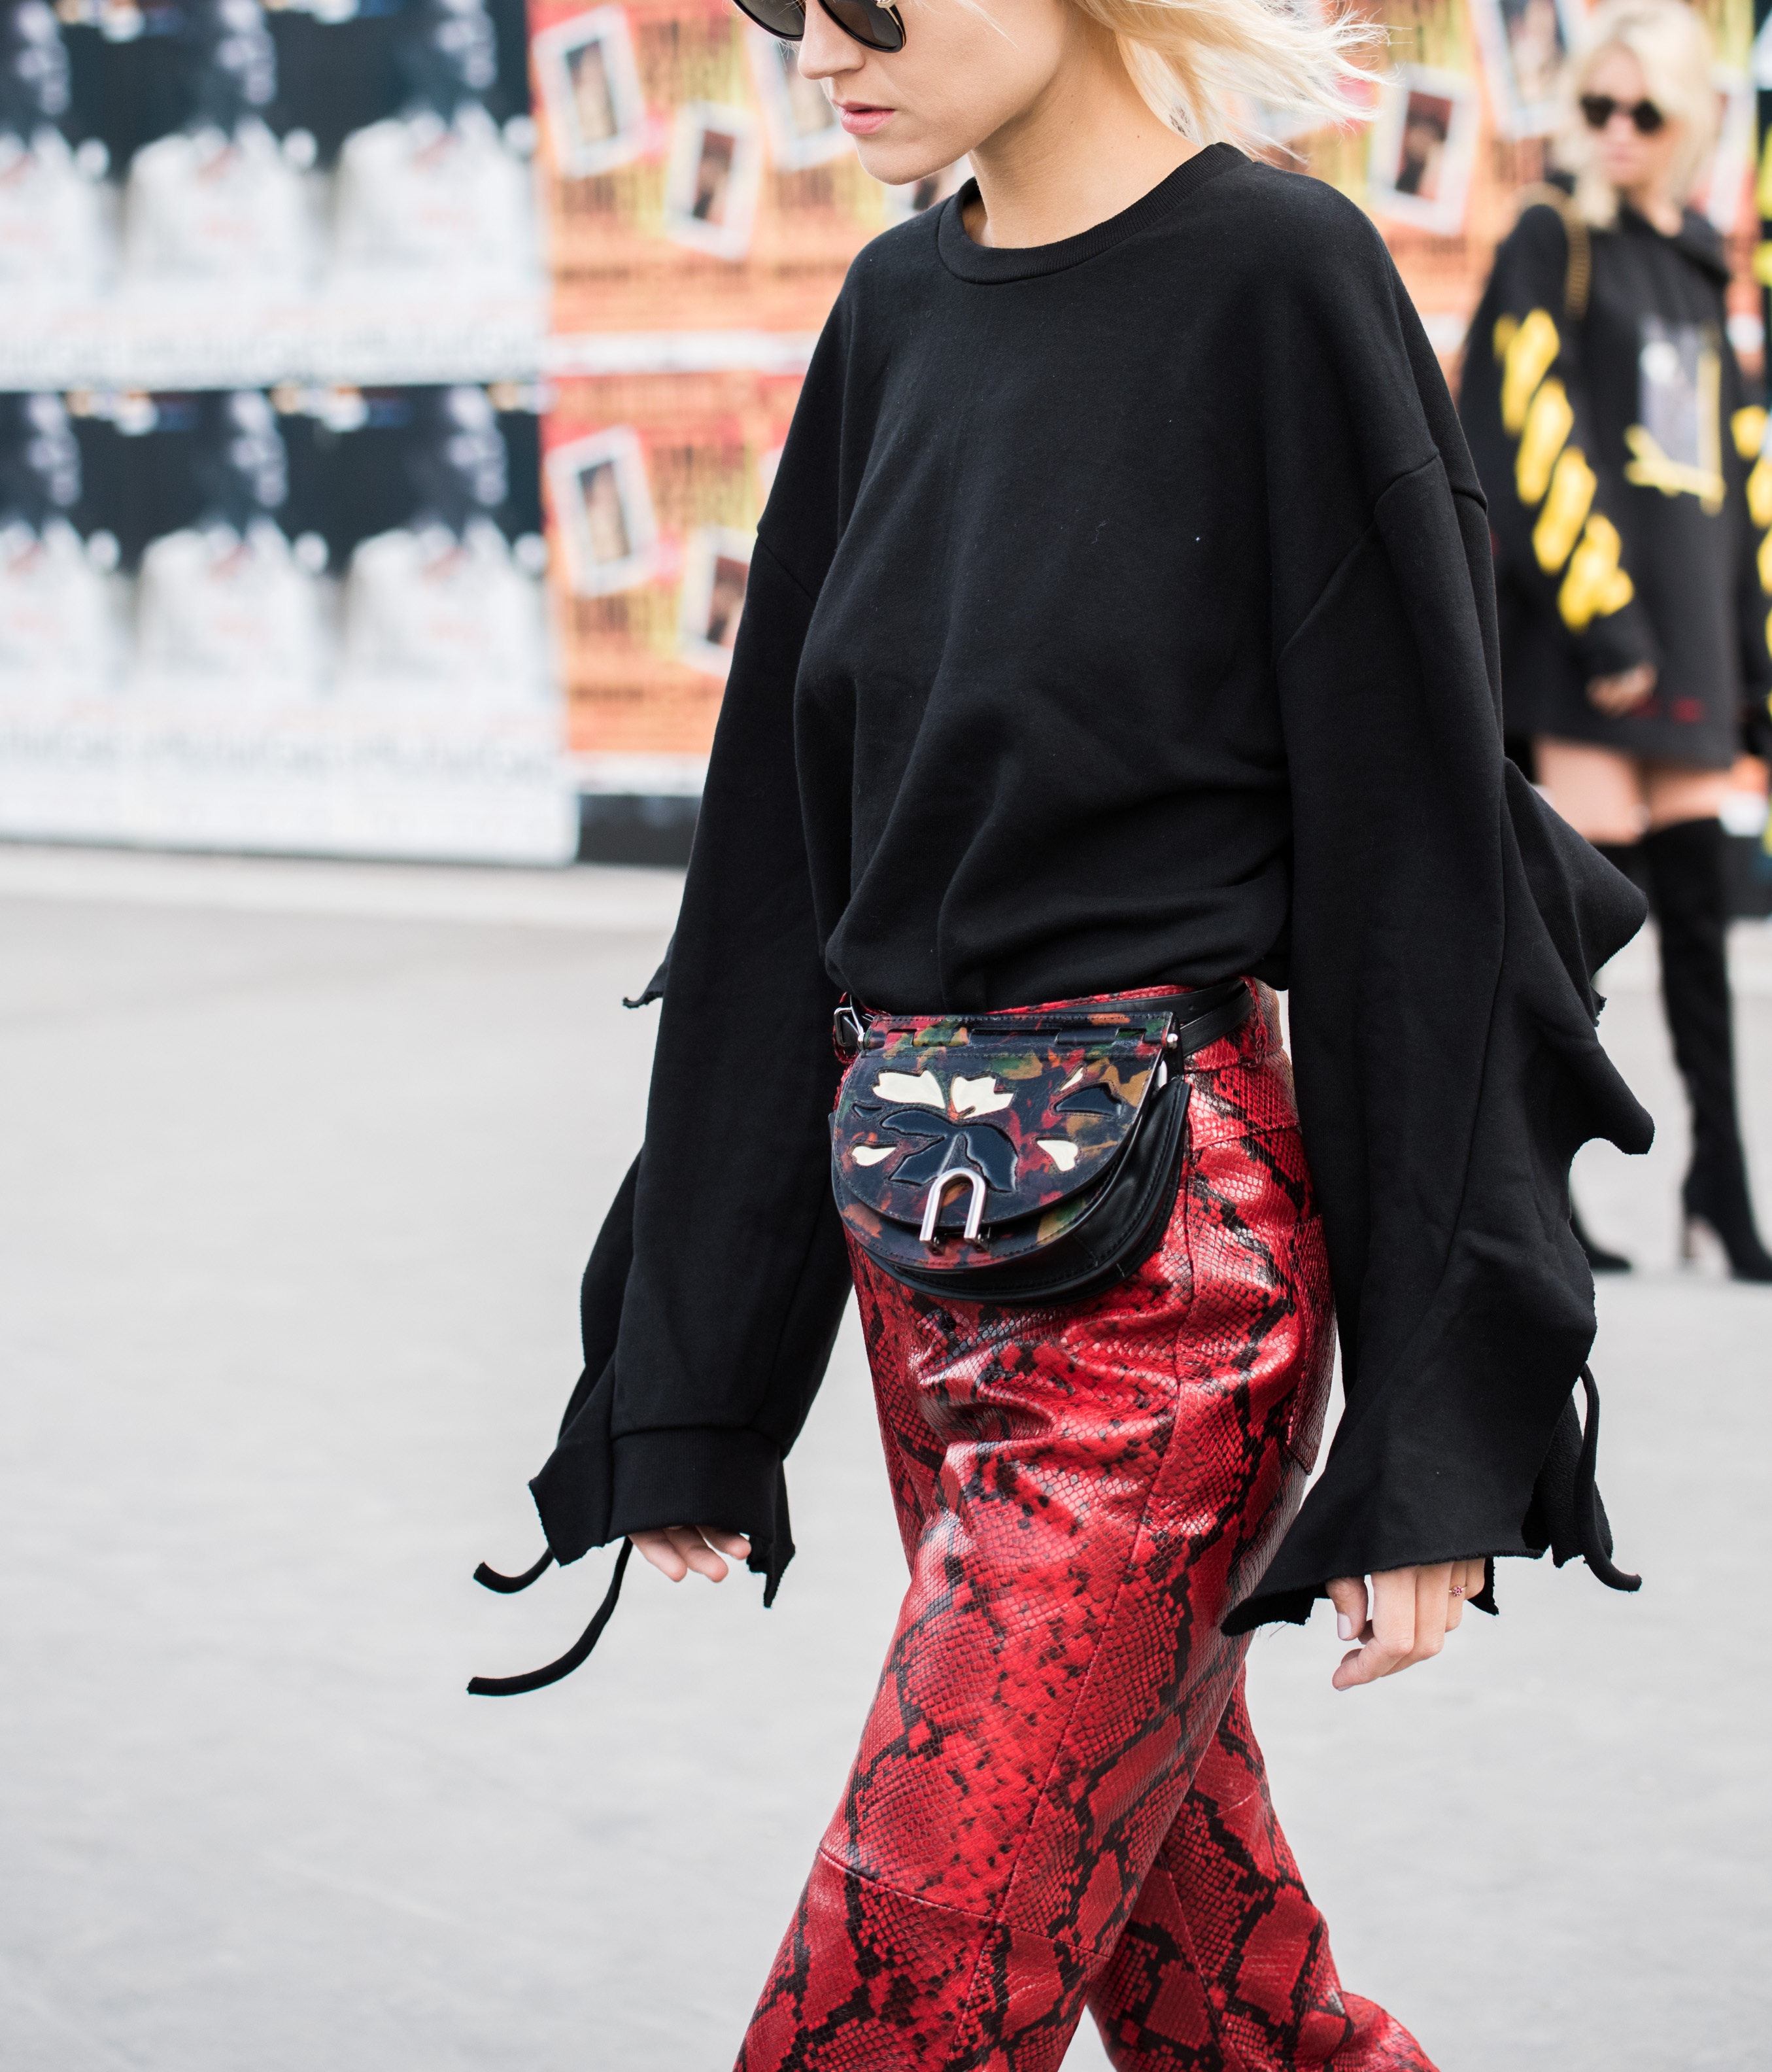
leather, spring, fashion, clothing, outerwear, textile, runway, costume, fashion show